Marion Hammer

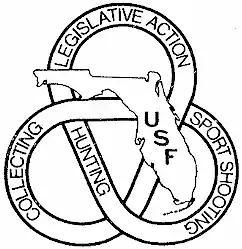
USF logo

Hammer founded the pro-gun organisation Unified Sportsmen of Florida (USF) in 1977, becoming the NRA's affiliate in Florida. The group lobbied for Florida passing a shall issue concealed weapon and firearm license law in 1987. In 2019, it was reported that Hammer had received low-interest loans from the USF. Media reports noted they may have been unlawful under Florida Statute 617.0833, which regulates the circumstances under which not-for-profit corporations may loan money to their directors or officers.